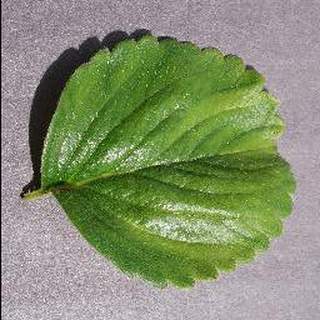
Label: healthy_strawberry